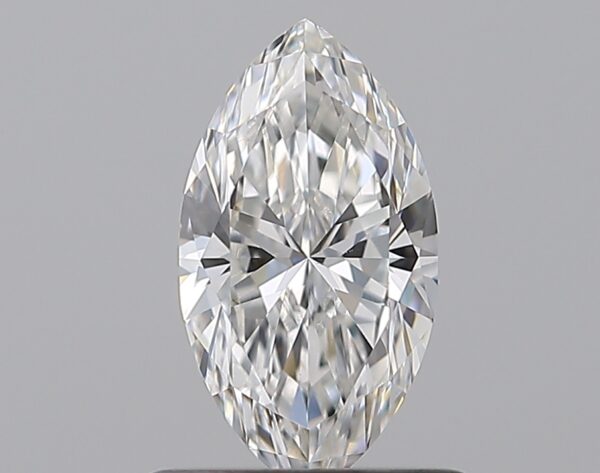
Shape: marquise
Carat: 0.71
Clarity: VS2
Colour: F
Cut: EX
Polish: VG
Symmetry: VG
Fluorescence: M
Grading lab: GIA
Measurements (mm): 8.55 x 4.61 x 2.9